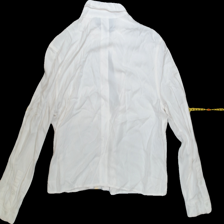
View: back
Type: Shirt
Category: Ladies
Brand: MANGO
Colors: White
Material: 100%viscose
Pattern: Plain
Cut: Regular, Collar
Size: XS
Season: All
Trend: No trend
Stains: No
Price range: 50-100
Recommended usage: Reuse